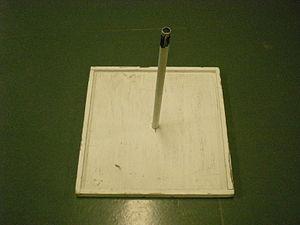
La table à neige aussi appelée planche à neige est un instrument de météorologie servant à mesurer la quantité de neige récemment tombée au sol, au contraire du nivomètre qui mesure l'équivalent en eau de celle-ci. Elle fournit plus particulièrement la hauteur de la dernière neige tombée pendant une période définie.
Un nivomètre est un appareil de mesure utilisé dans le domaine de la météorologie pour mesurer l'équivalent en eau d'une quantité de neige tombée en la pesant ou en la faisant fondre. Il peut être muni d'une simple, en relevé manuel ou être électronique, en relevé automatique. Cet appareil est employé en nivologie et sert à mesurer la hauteur de neige ponctuelle ou accumulée sur un site étudié et représentatif. Le nivomètre est similaire en conception à un pluviomètre.